Old North Bridge

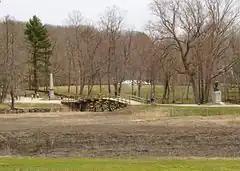
From left to right: the 1836 Battle Monument, the 1956 Old North Bridge (restored in 2005), and "The Minute Man" statue by Daniel Chester French

The Centennial Bridge was washed away during the spring freshet of 1888. It was replaced by a more austere bridge that same year. William R. Emerson also designed this bridge but left out the unusual decorative flourishes of his Centennial Bridge. Despite attempts to make the 1888 bridge stronger with large oak pilings and cross beams, it too was washed out by spring floods in 1909. The bridge was replaced by the Commonwealth of Massachusetts in 1909. The architect was Joseph R. Worcester. The bridge had the appearance of historical accuracy in that it closely resembled the bridge as depicted by Doolittle, however many disliked it due to the fact that it was made of concrete.